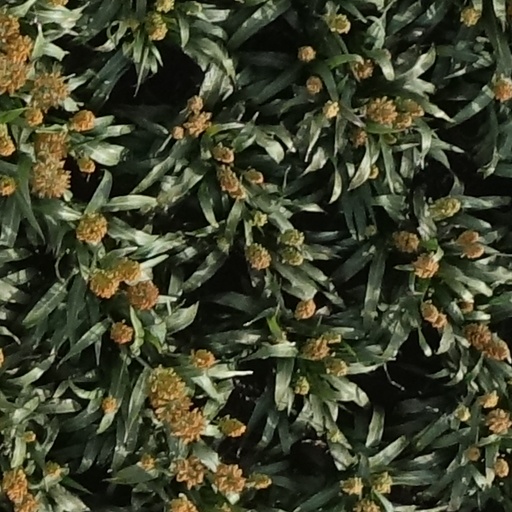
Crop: sorghum